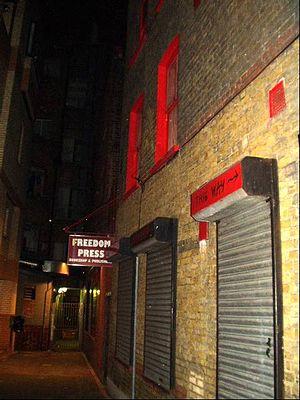
Freedom Press est une maison d'édition anarchiste fondée en 1886 par Pierre Kropotkine et Charlotte Wilson. Elle est la plus importante maison d'édition anarchiste du pays et la plus ancienne en langue anglaise. Elle est située au 84b de Whitechapel High Street, dans l'East End de Londres.